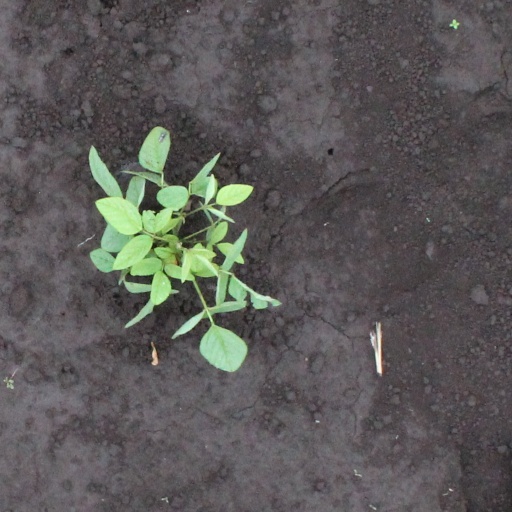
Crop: soybean